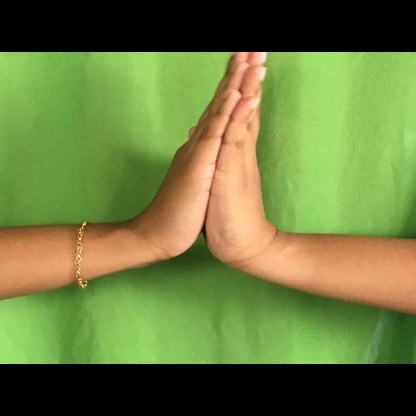
Mudra: Anjali